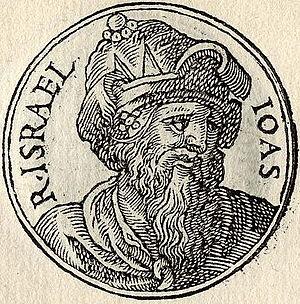
Joas, est roi d’Israël de -798 à -782.
Le Chardon ambitieux est un passage de l'Ancien Testament, dans le deuxième livre des Rois, qui parle de l'alliance malheureuse chez les humains entre le côté mauvais et le côté divin.